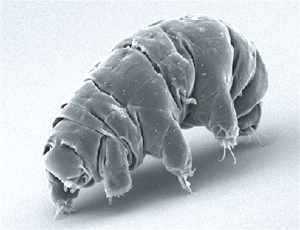
Ekstremofil
Bjørnedyr er ekstremt upåvirkelige af ekstreme miljøer
Ekstremofiler er organismer, som udmærker sig ved, at de lever eller overlever under ekstreme livsforhold, der ville være dødelige for de fleste levende skabninger på Jorden. De kan for eksempel klare sig i ekstremt kolde, tørre, salte eller varme miljøer. Ofte handler det om encellede organismer som arkæer, men det kan også være svampe og dyr som bjørnedyr. I modsætning til ekstremofiler benævnes organismer som lever i mere moderate miljøer som mesofiler eller neutrofiler. Nogle typer af superbakterier har specialiseret sig på at udnytte uorganiske stoffer og kan dermed leve af ekstremt næringsfattige materialer som aluminium, plastik og lignende stoffer under ekstreme forhold, f.eks. af luftarter på Antarktis.